Chad Qualls

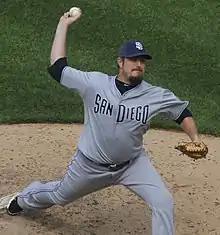
Qualls in 2011

Qualls signed with the Padres for the 2011 season and a $6 million team option for 2012. He finished the 2011 season with a 6–8 record and 3.51 ERA in a team-high 77 appearances.